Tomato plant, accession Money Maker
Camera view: horizontal (90 deg, fisheye); turntable rotation: 210 degrees
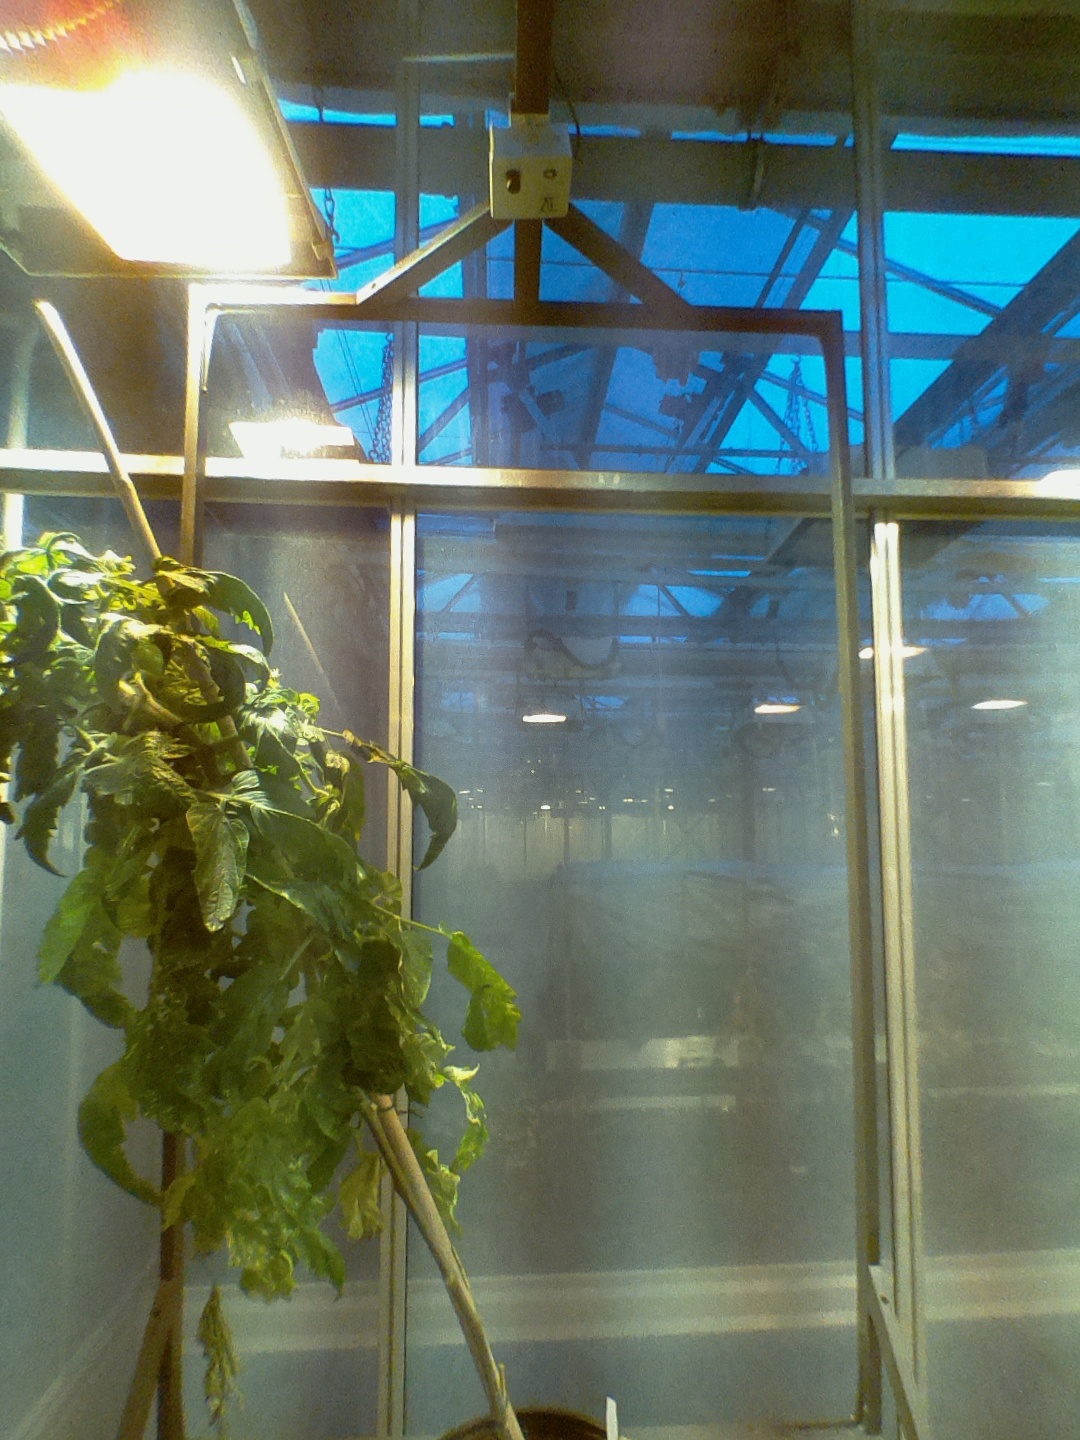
BBCH growth stage 74: 40%-50% of final fruit size